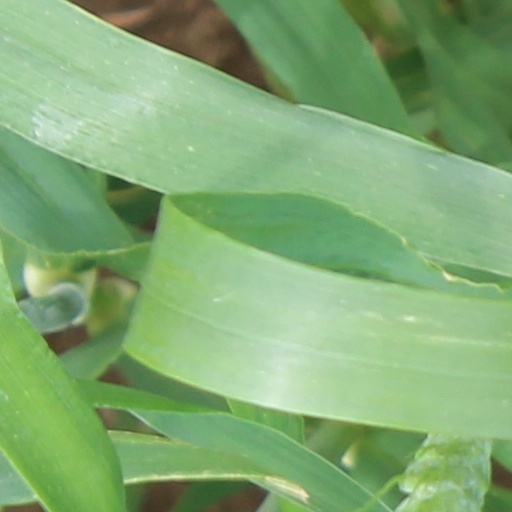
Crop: wheat